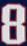
Number: 8